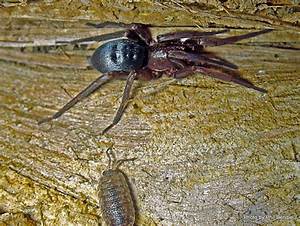
Label: spider